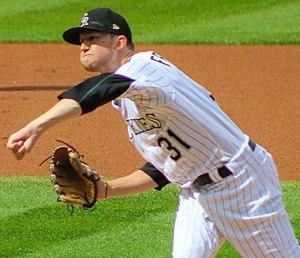
Kyle Richard Freeland est un lanceur gaucher des Rockies du Colorado de la Ligue majeure de baseball.